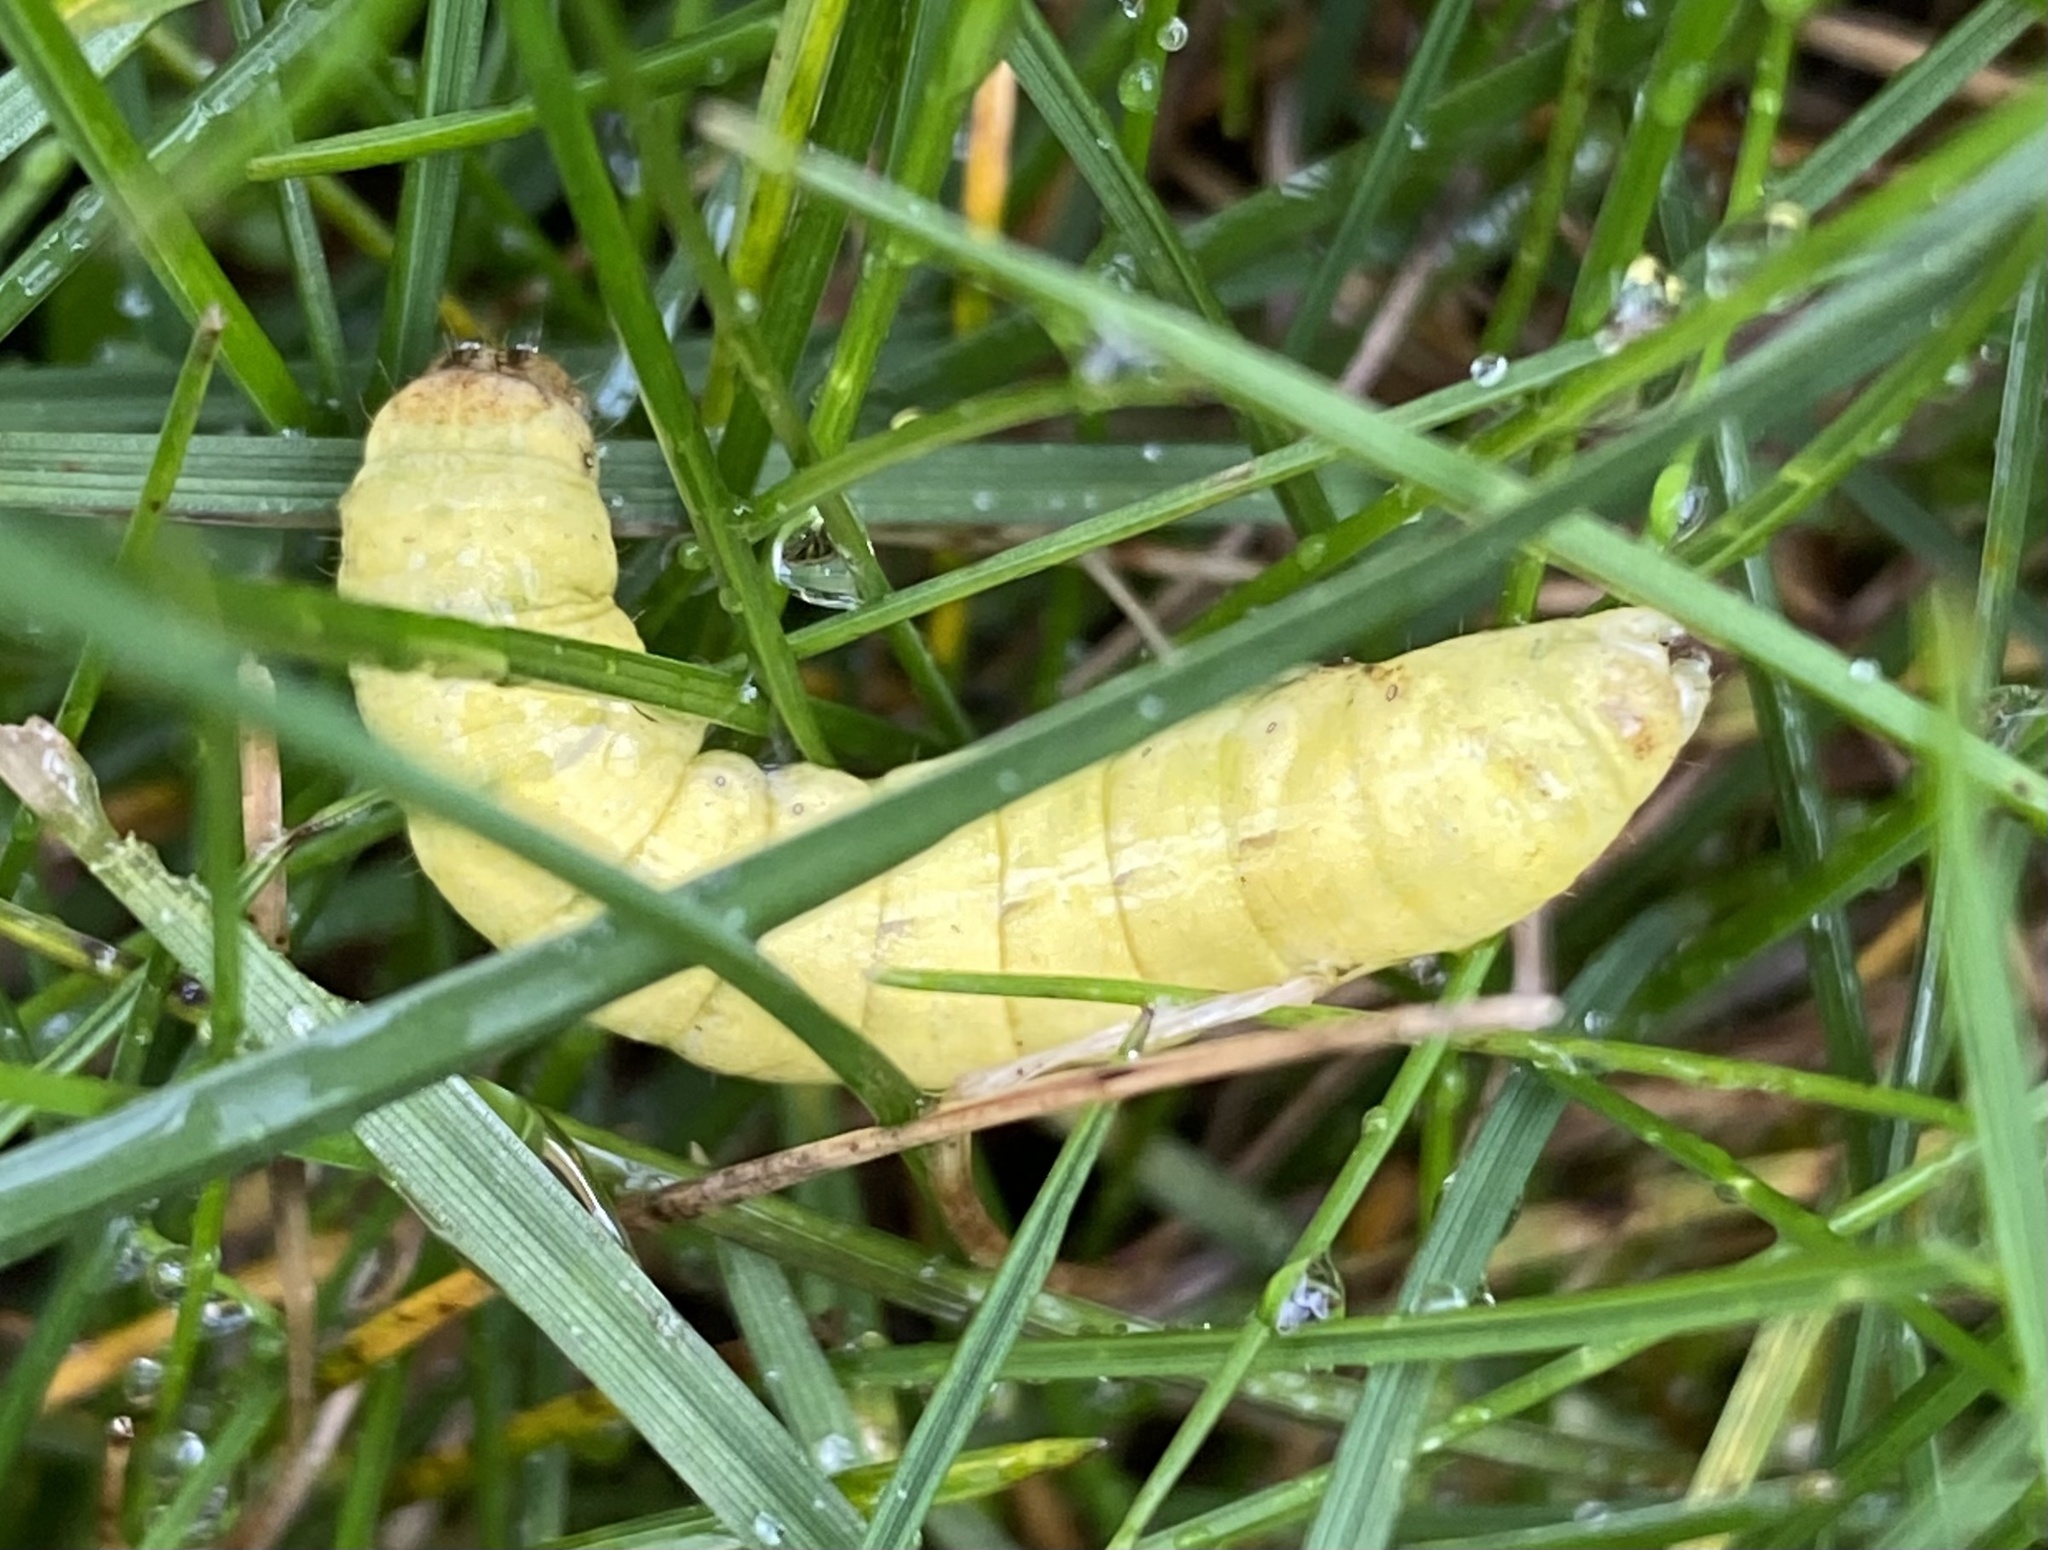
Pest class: cutworms